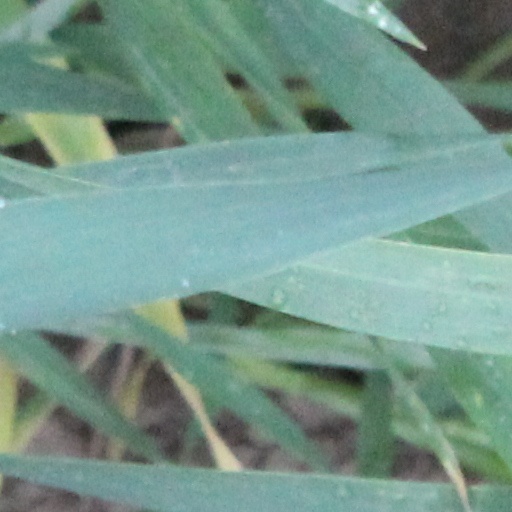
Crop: wheat